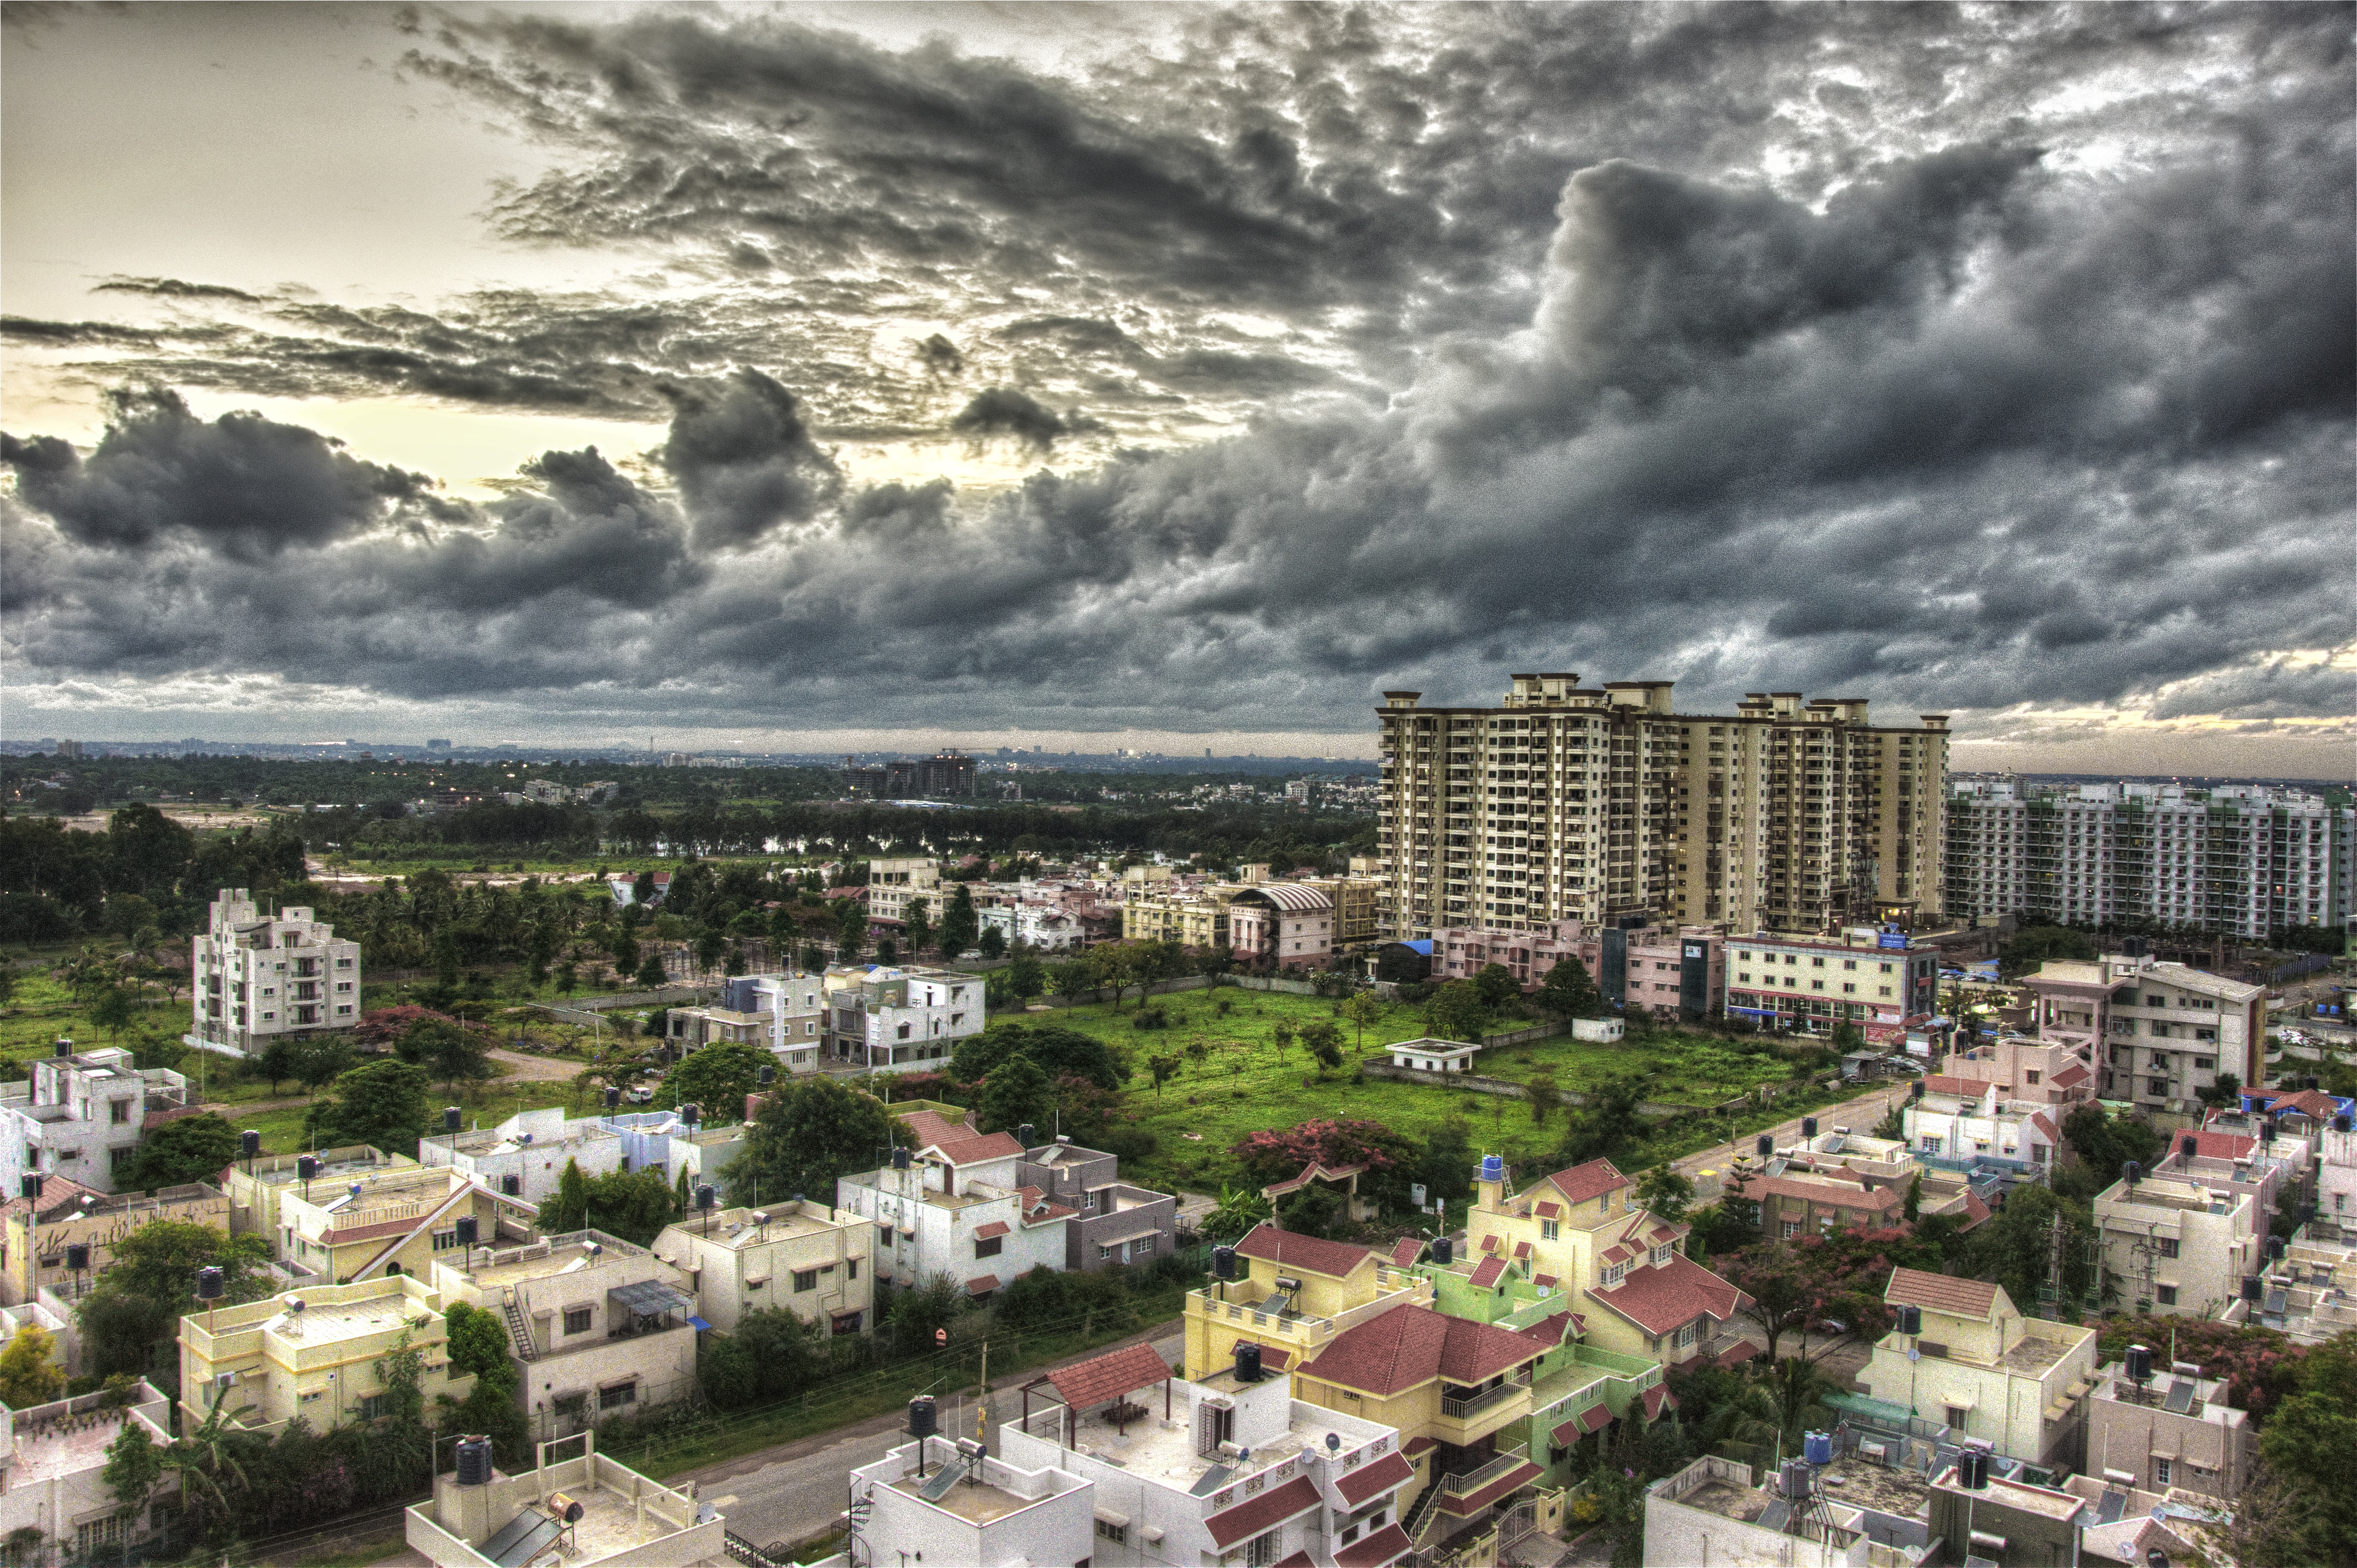
sky, skyline, photography, rain, town, building, city, skyscraper, cityscape, panorama, downtown, suburb, tower block, hdr, clouds, college, corporation, metropolis, condominium, neighbourhood, bird's eye view, aerial photography, urban area, residential area, human settlement, metropolitan area, amrita